Sky position (RA, Dec in degrees): 221.357, 11.118
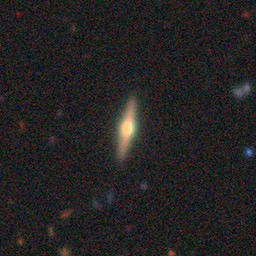
Galaxy morphology: Edge-on Galaxies with Bulge